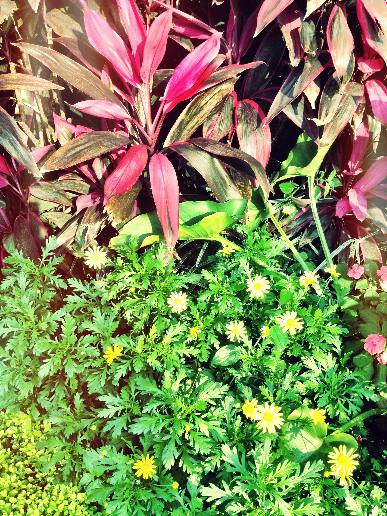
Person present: No